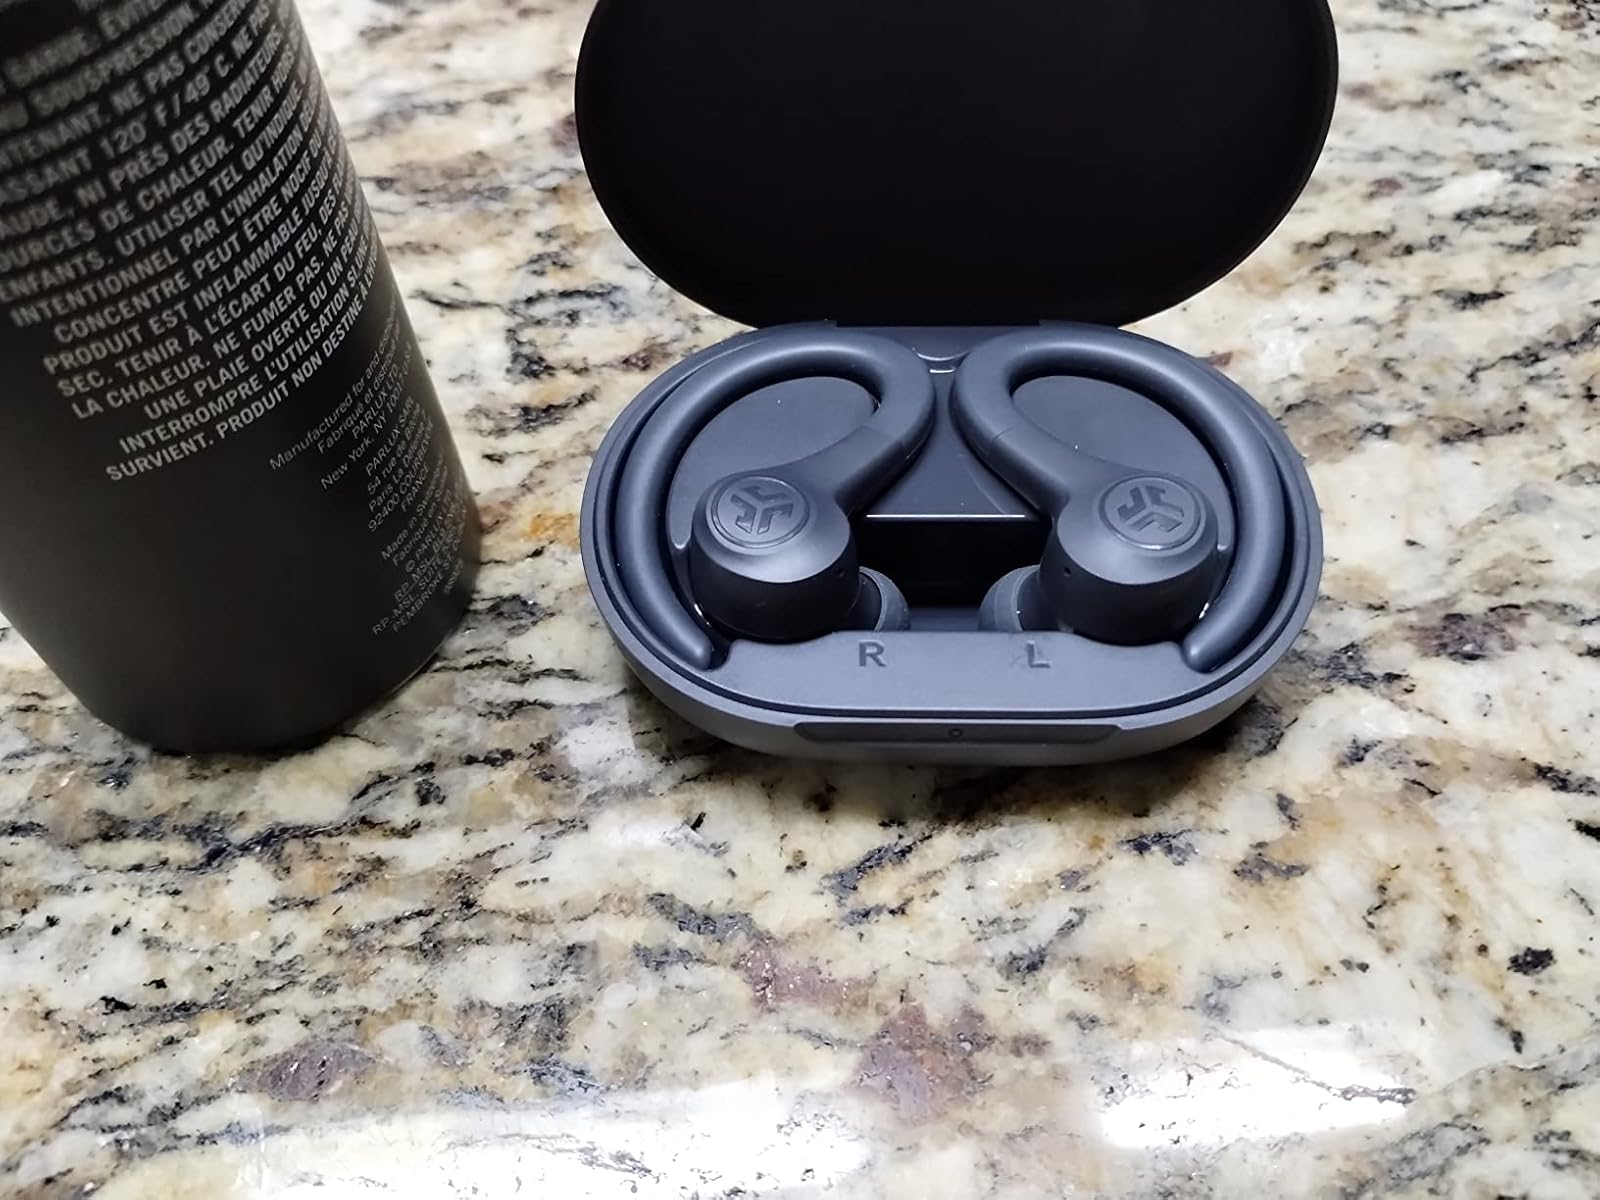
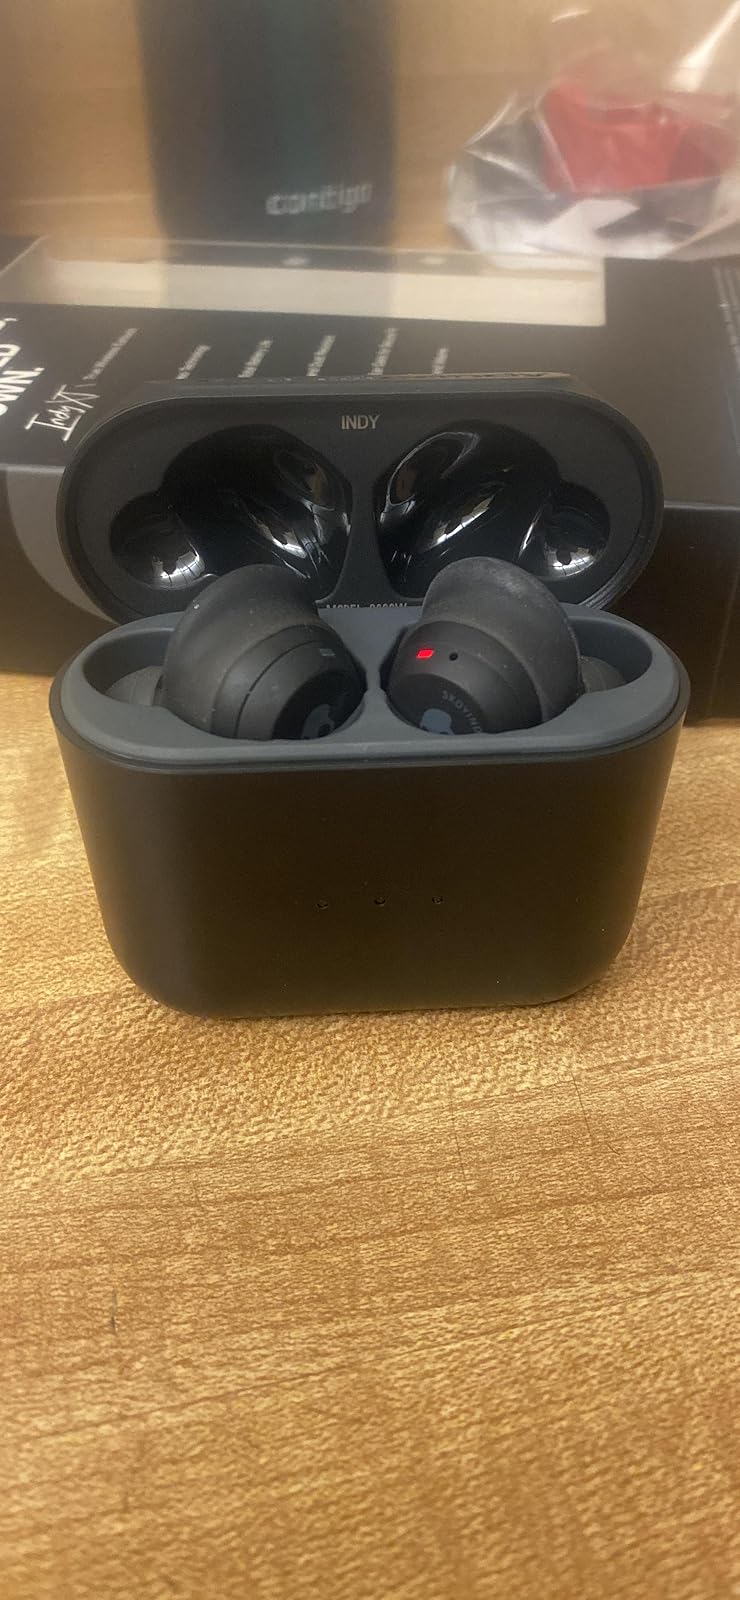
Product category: earbuds
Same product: no